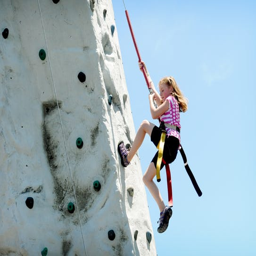
person makes her way to the top of a rock wall